Environmental effects of aviation in the United Kingdom

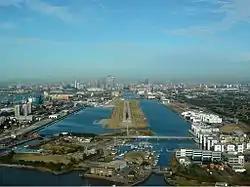
London City Airport

The government's response to the challenges of an increasingly global economy is to build a "strong, modern knowledge economy", and the 2006 OEF study concludes that the UK economy is "...set to become increasingly dependent on aviation as the structure of the economy evolves." The availability of air transport services is regarded as an important factor in facilitating business activities, with benefits being realised in sales and marketing activities, customer and supplier relationships, the ability to serve a wider market, access to emerging markets, and more efficient production. Within industry sectors that are likely to support the development of a knowledge based economy, such as pharmaceuticals, banking and finance, communication services, computer services etc., there is conflicting evidence about a correlation between growth in a sector and that sector's use of air travel, although survey results show that knowledge based services and high-tech manufacturing businesses are more dependent on air transport for sales than their more traditional economy counterparts.